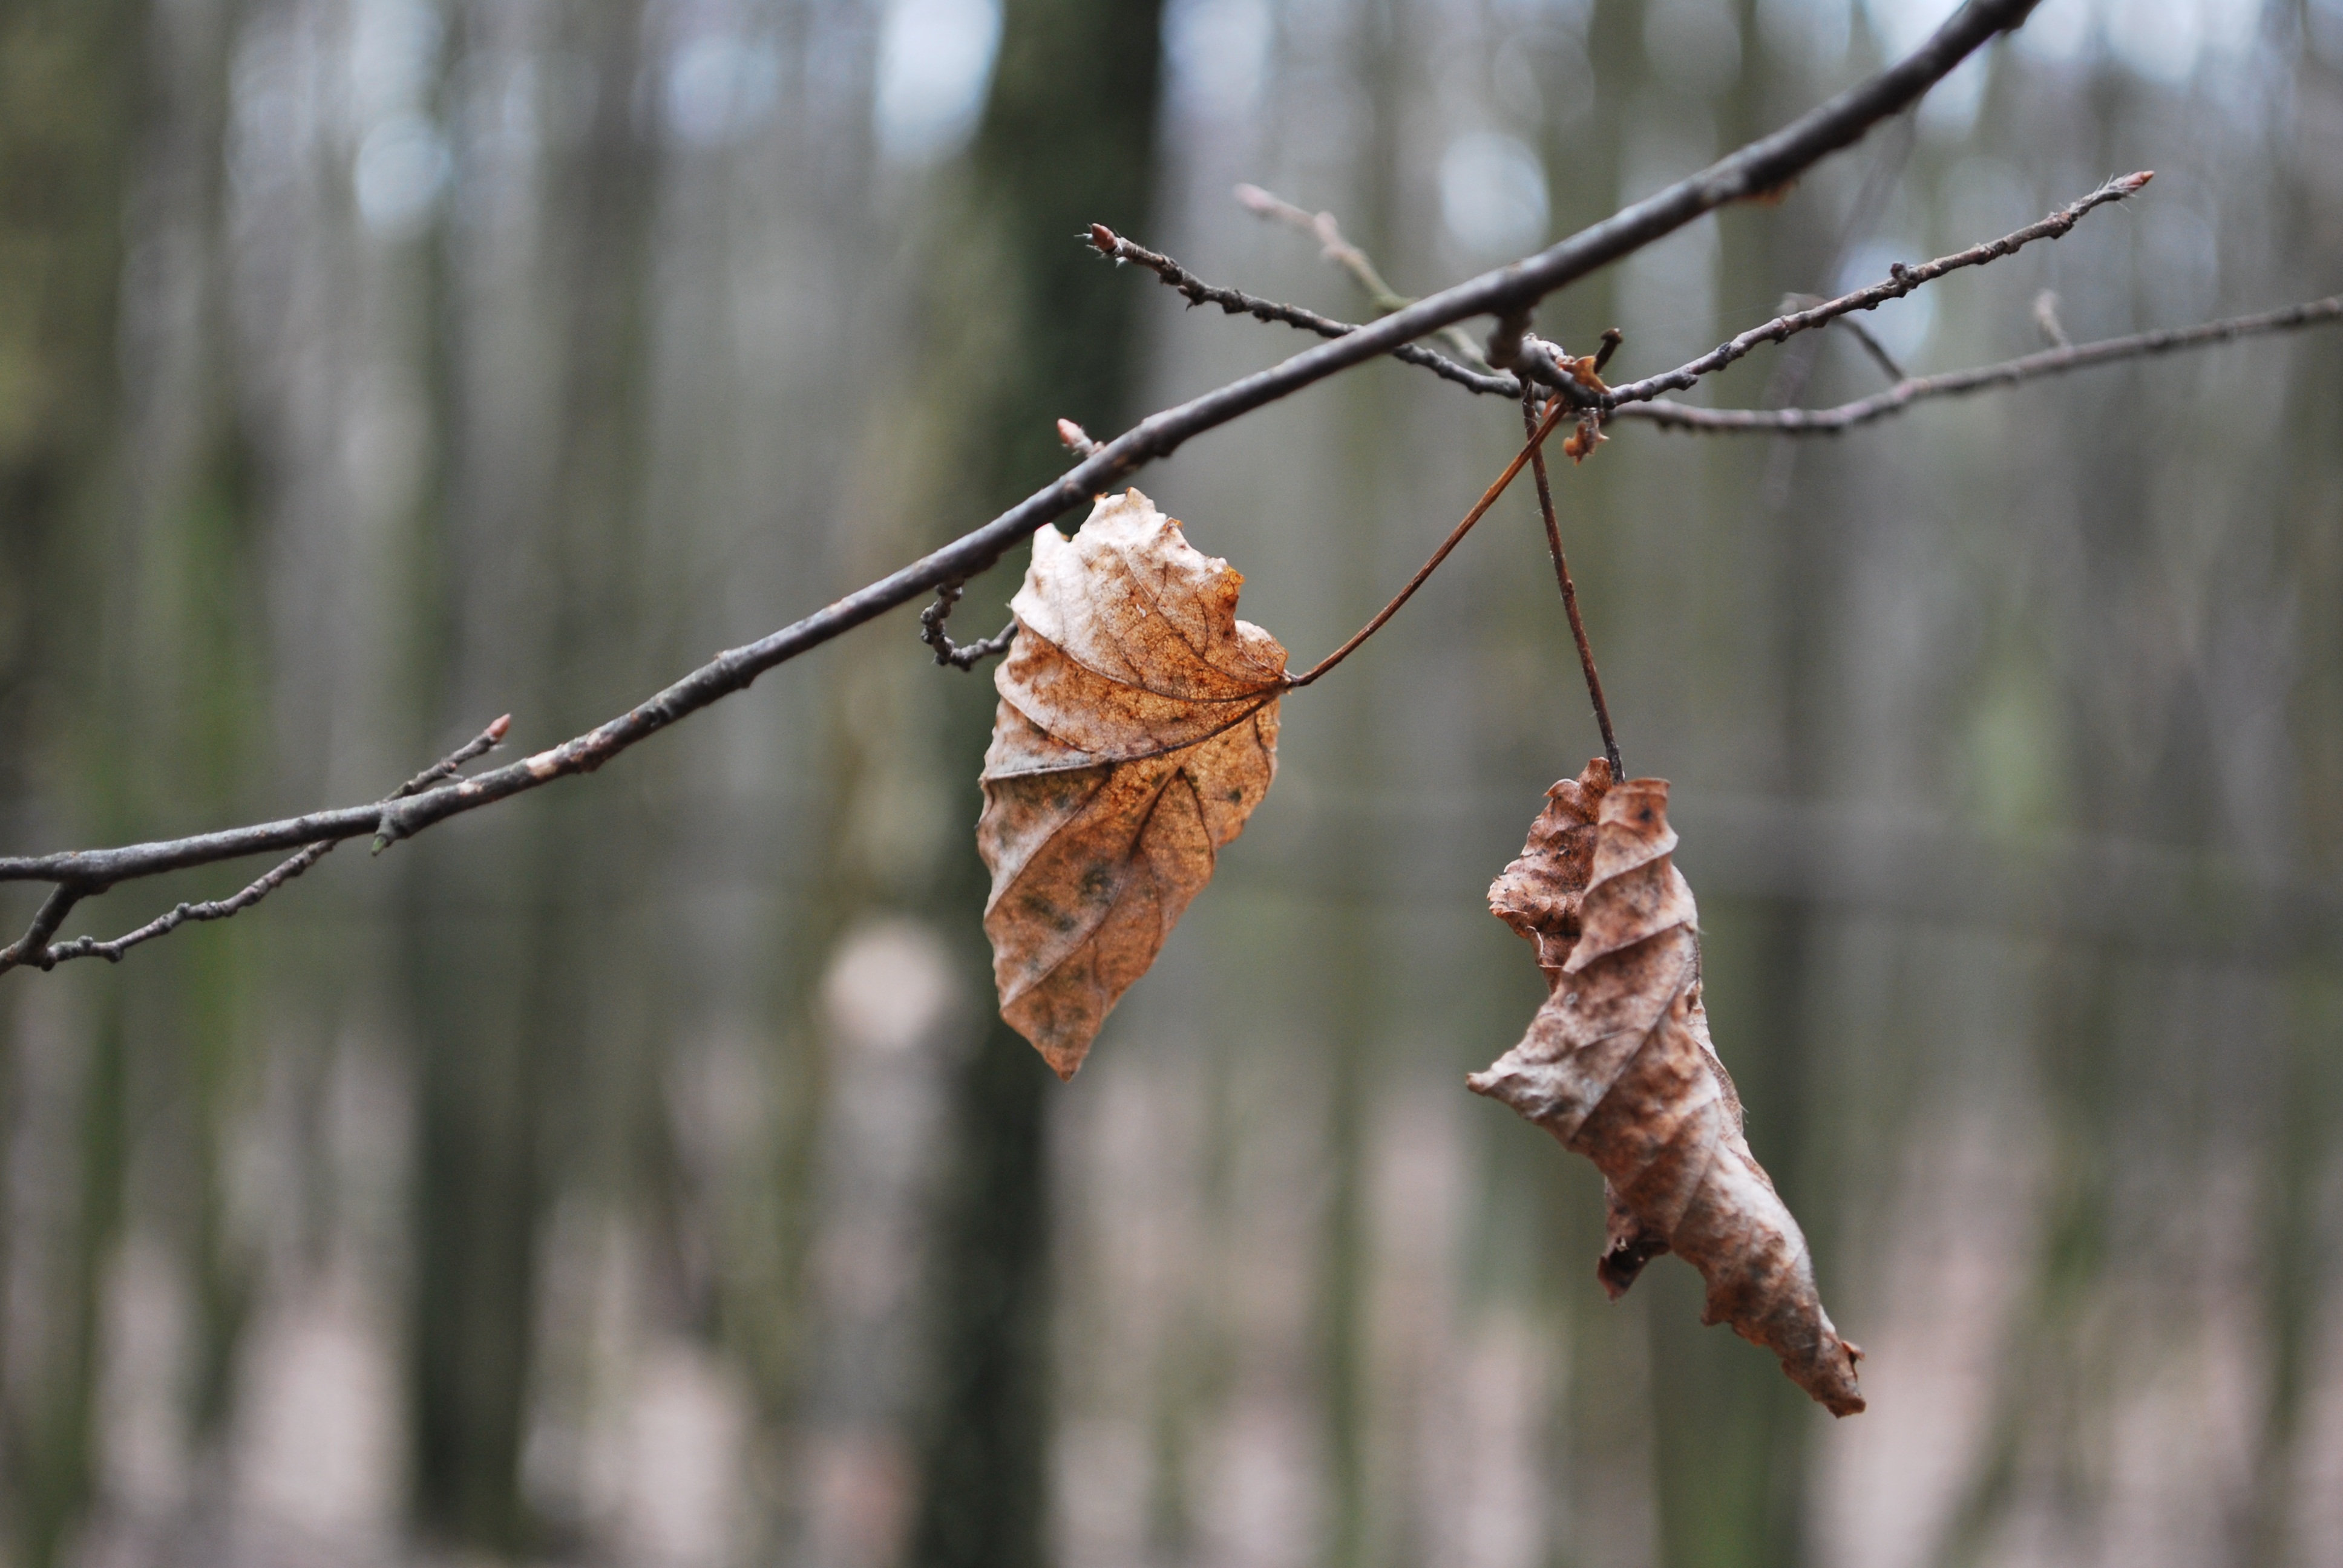
tree, nature, branch, plant, leaf, flower, wildlife, spring, autumn, gray, flora, season, fauna, twig, close up, macro photography, plant stem, woody plant, thorns spines and prickles